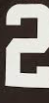
Number: 2